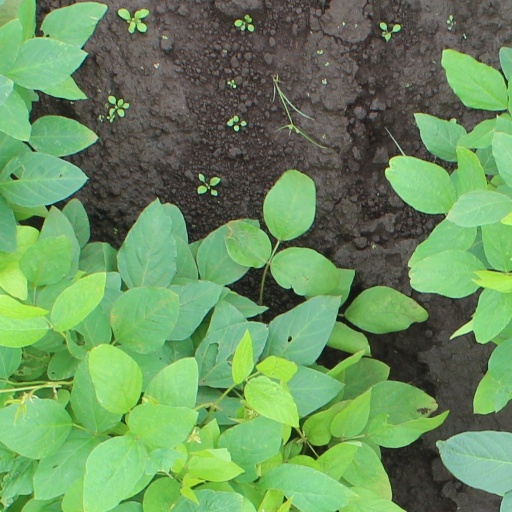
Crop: soybean